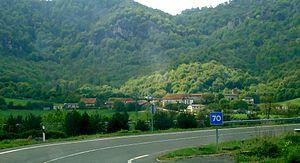
Andoin est une commune ou contrée de la municipalité d'Asparrena dans la province d'Alava dans la Communauté autonome basque.